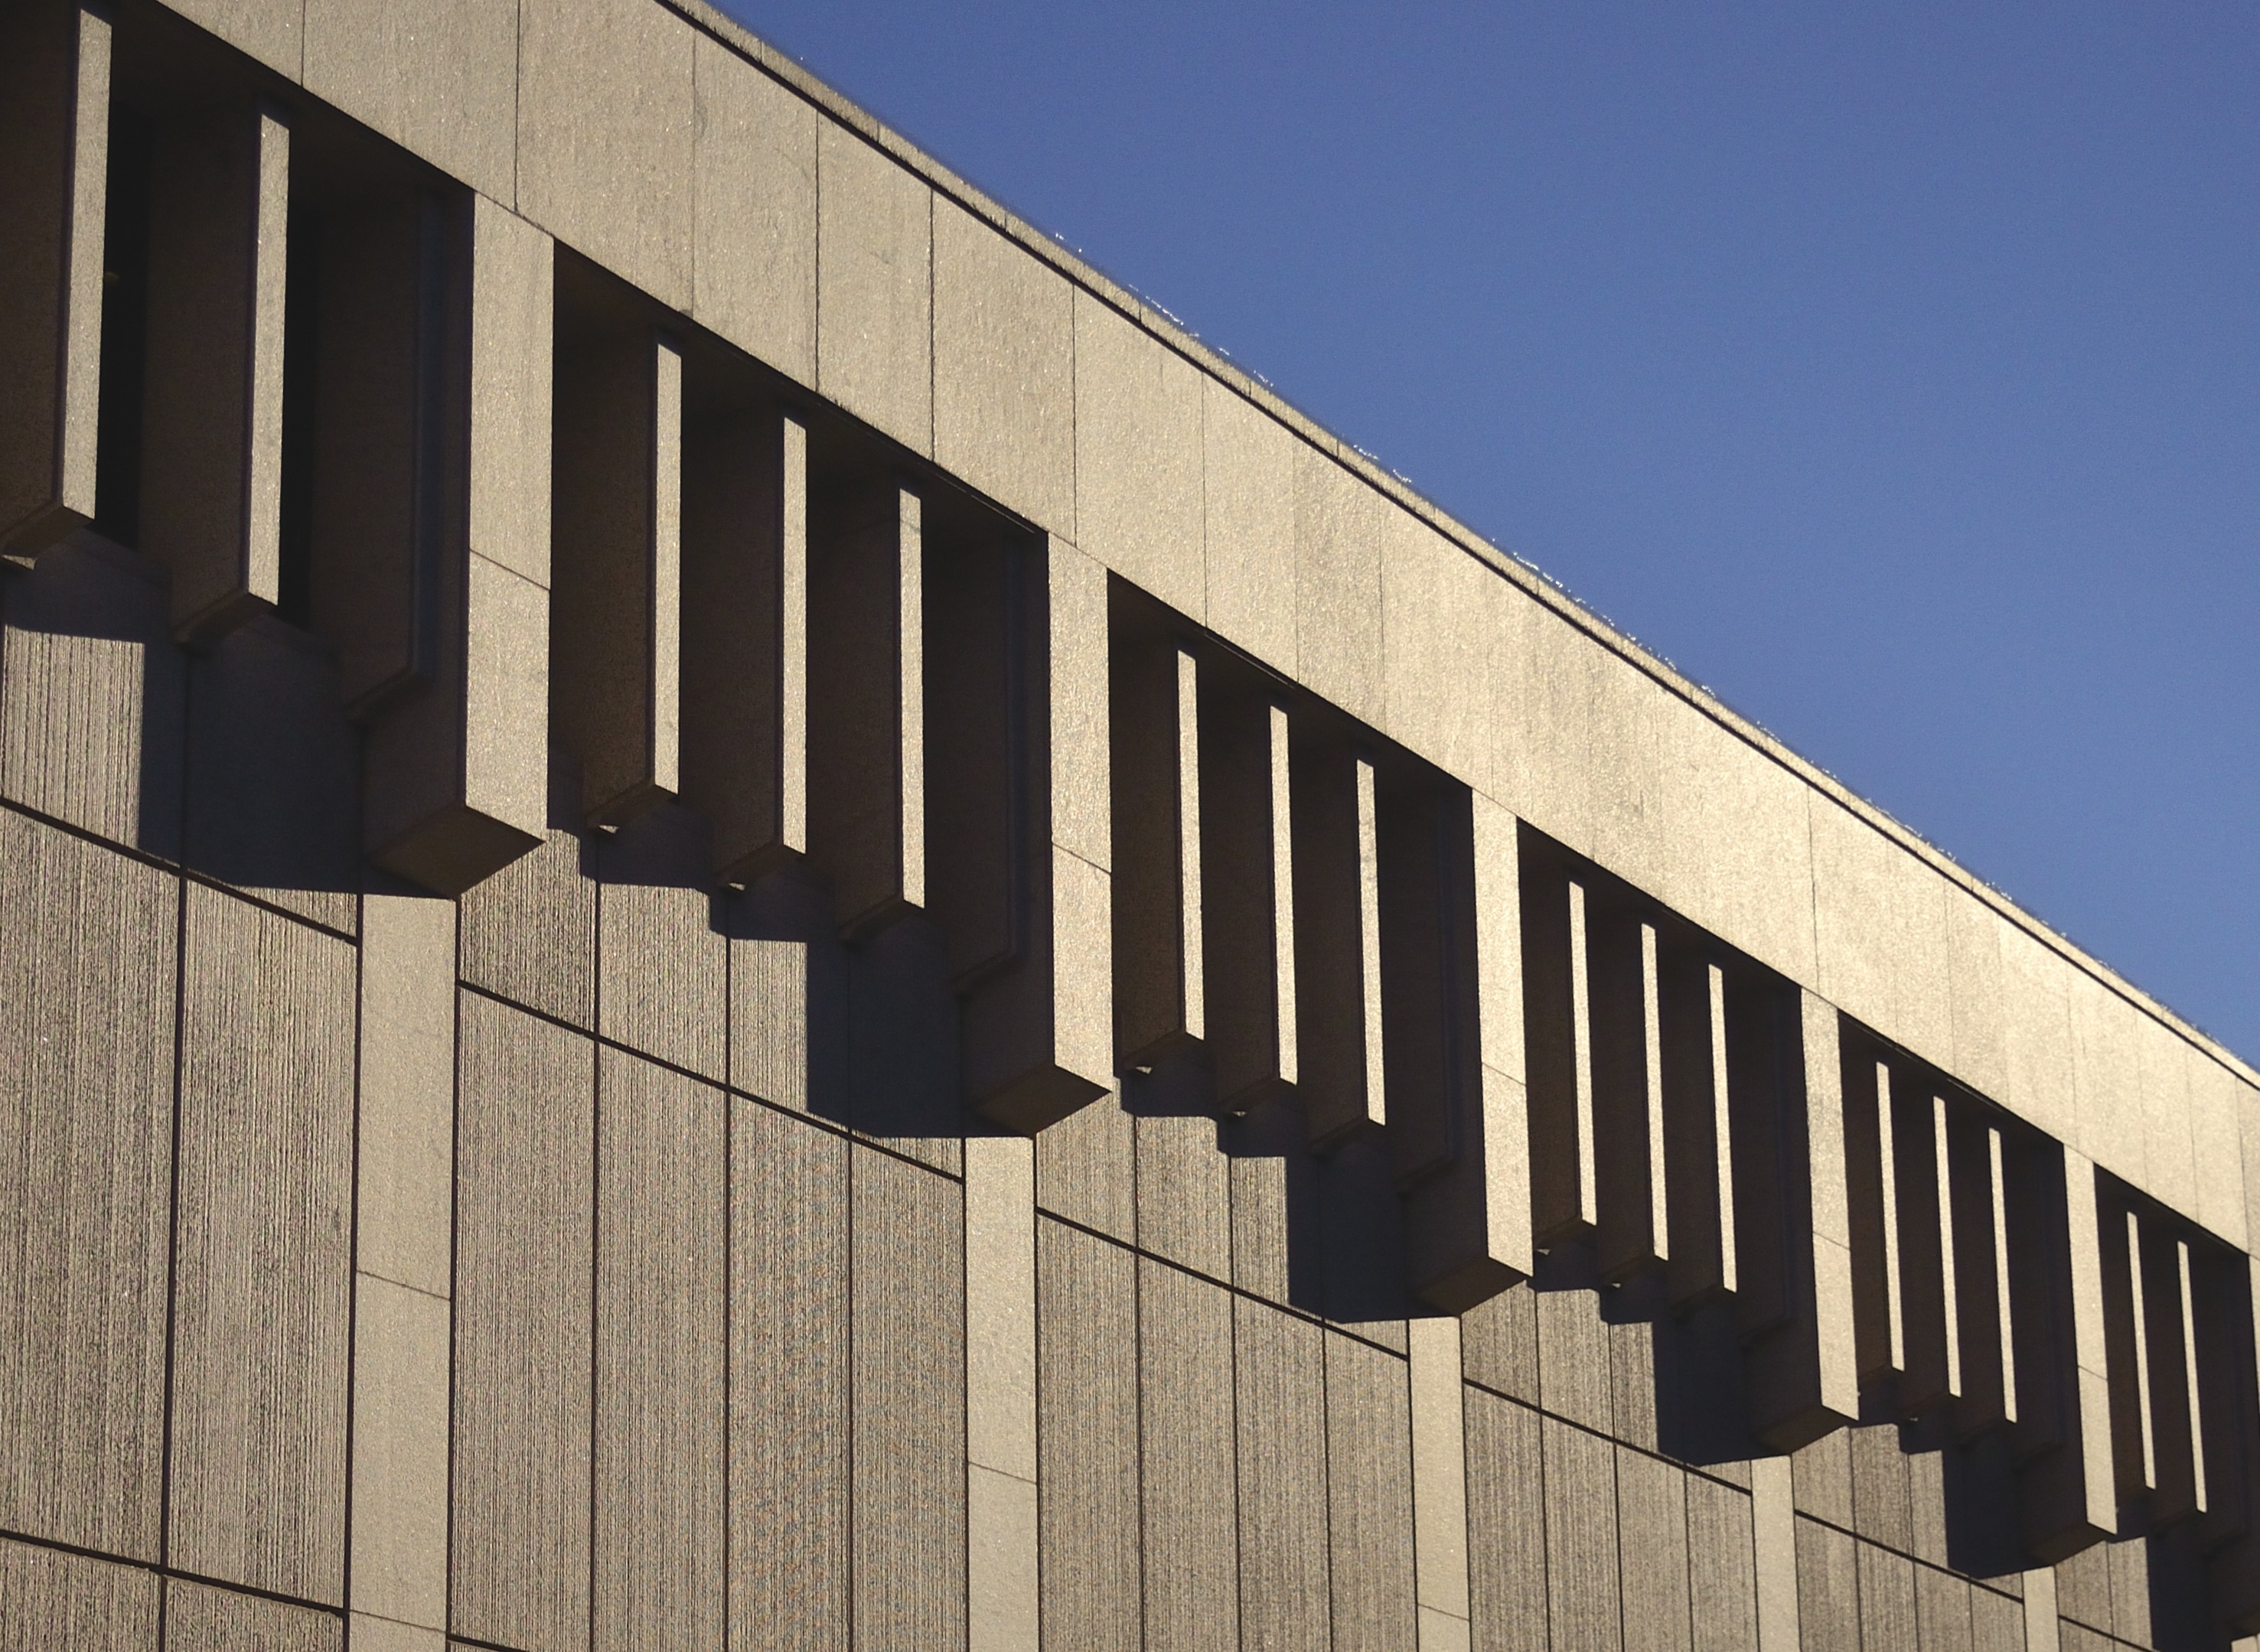
architecture, structure, wood, building, city, urban, wall, transport, line, facade, exterior, business, modern, public transport, design, symmetry, shape, architectural